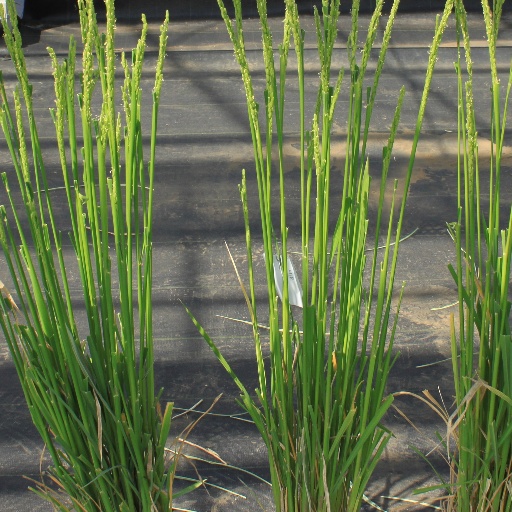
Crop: rice